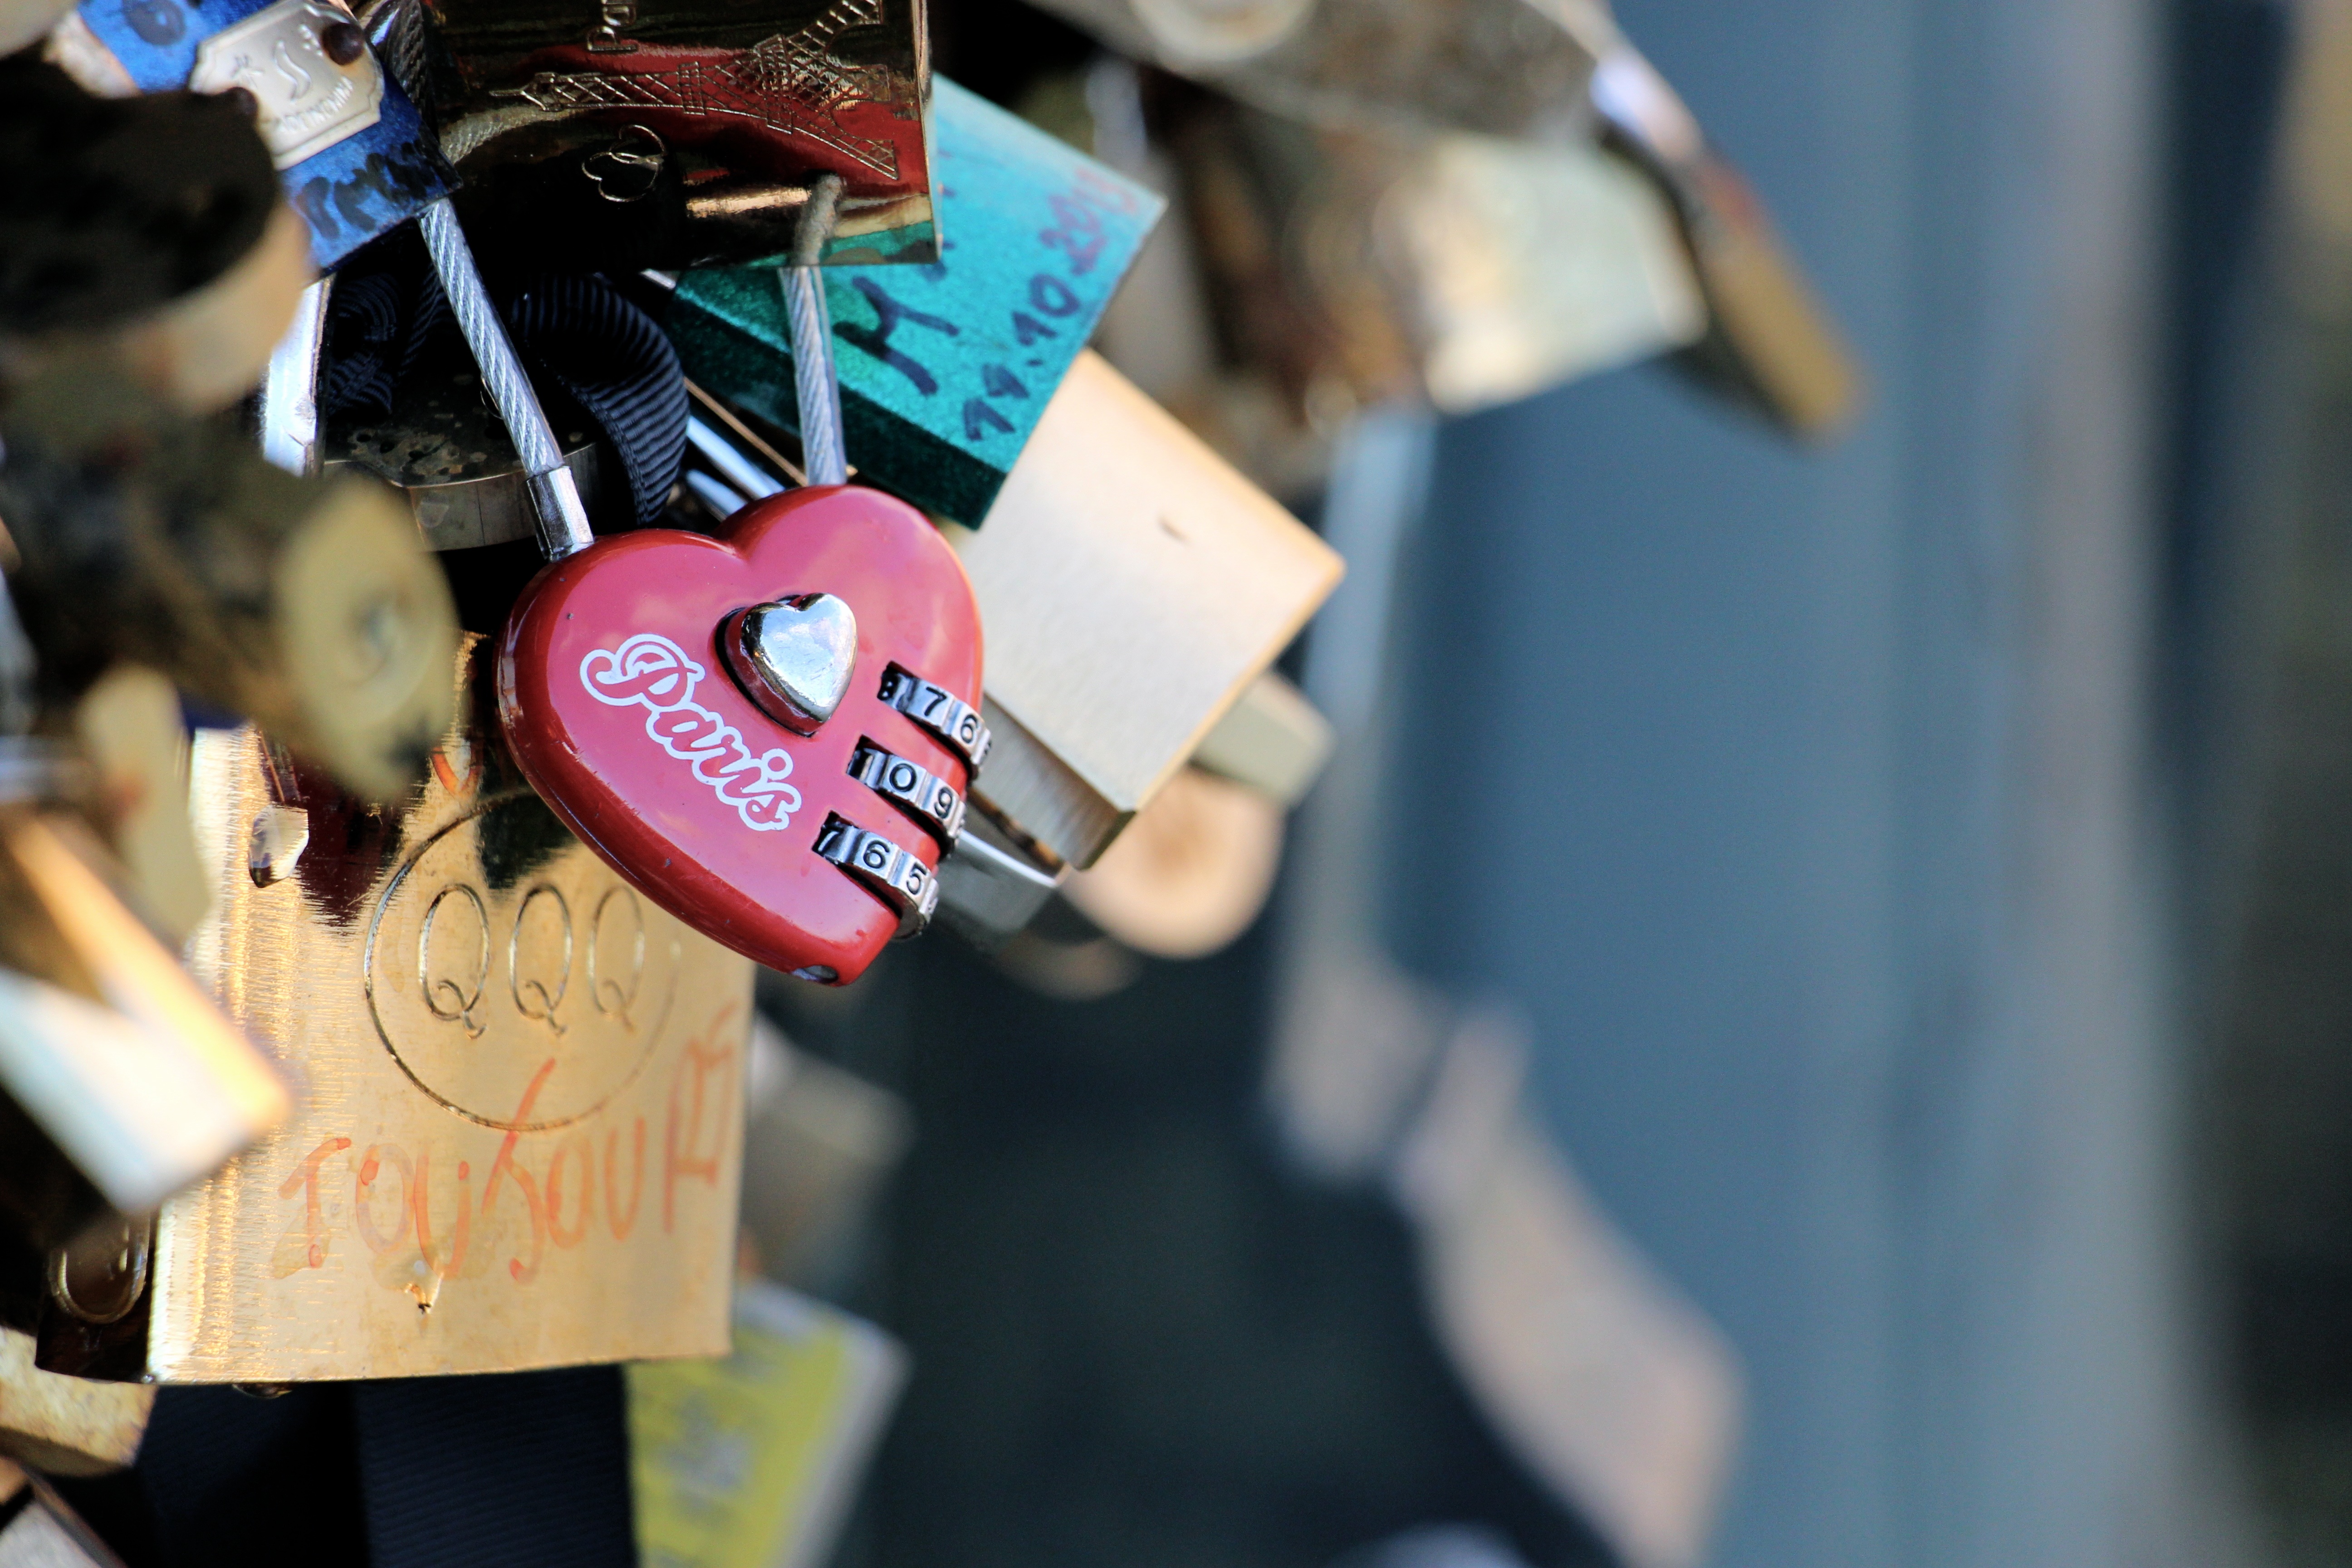
photography, paris, love, spring, red, color, blue, lock